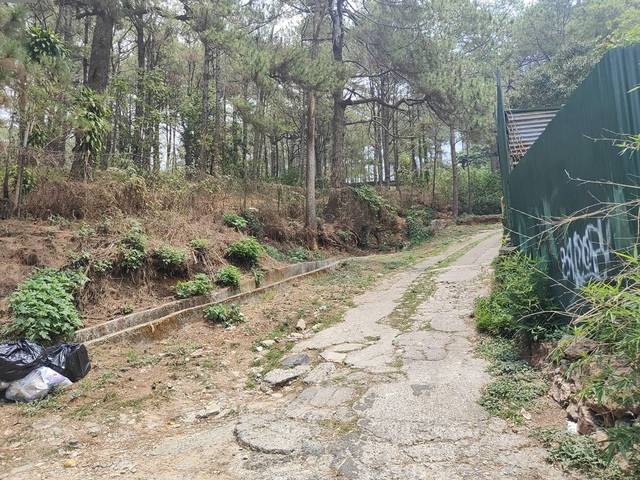
Region: Philippines
Coordinates: 16.397, 120.607